Sky position (RA, Dec in degrees): 120.076, 29.939
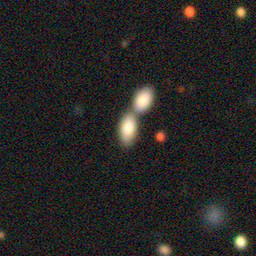
Galaxy morphology: Merging Galaxies